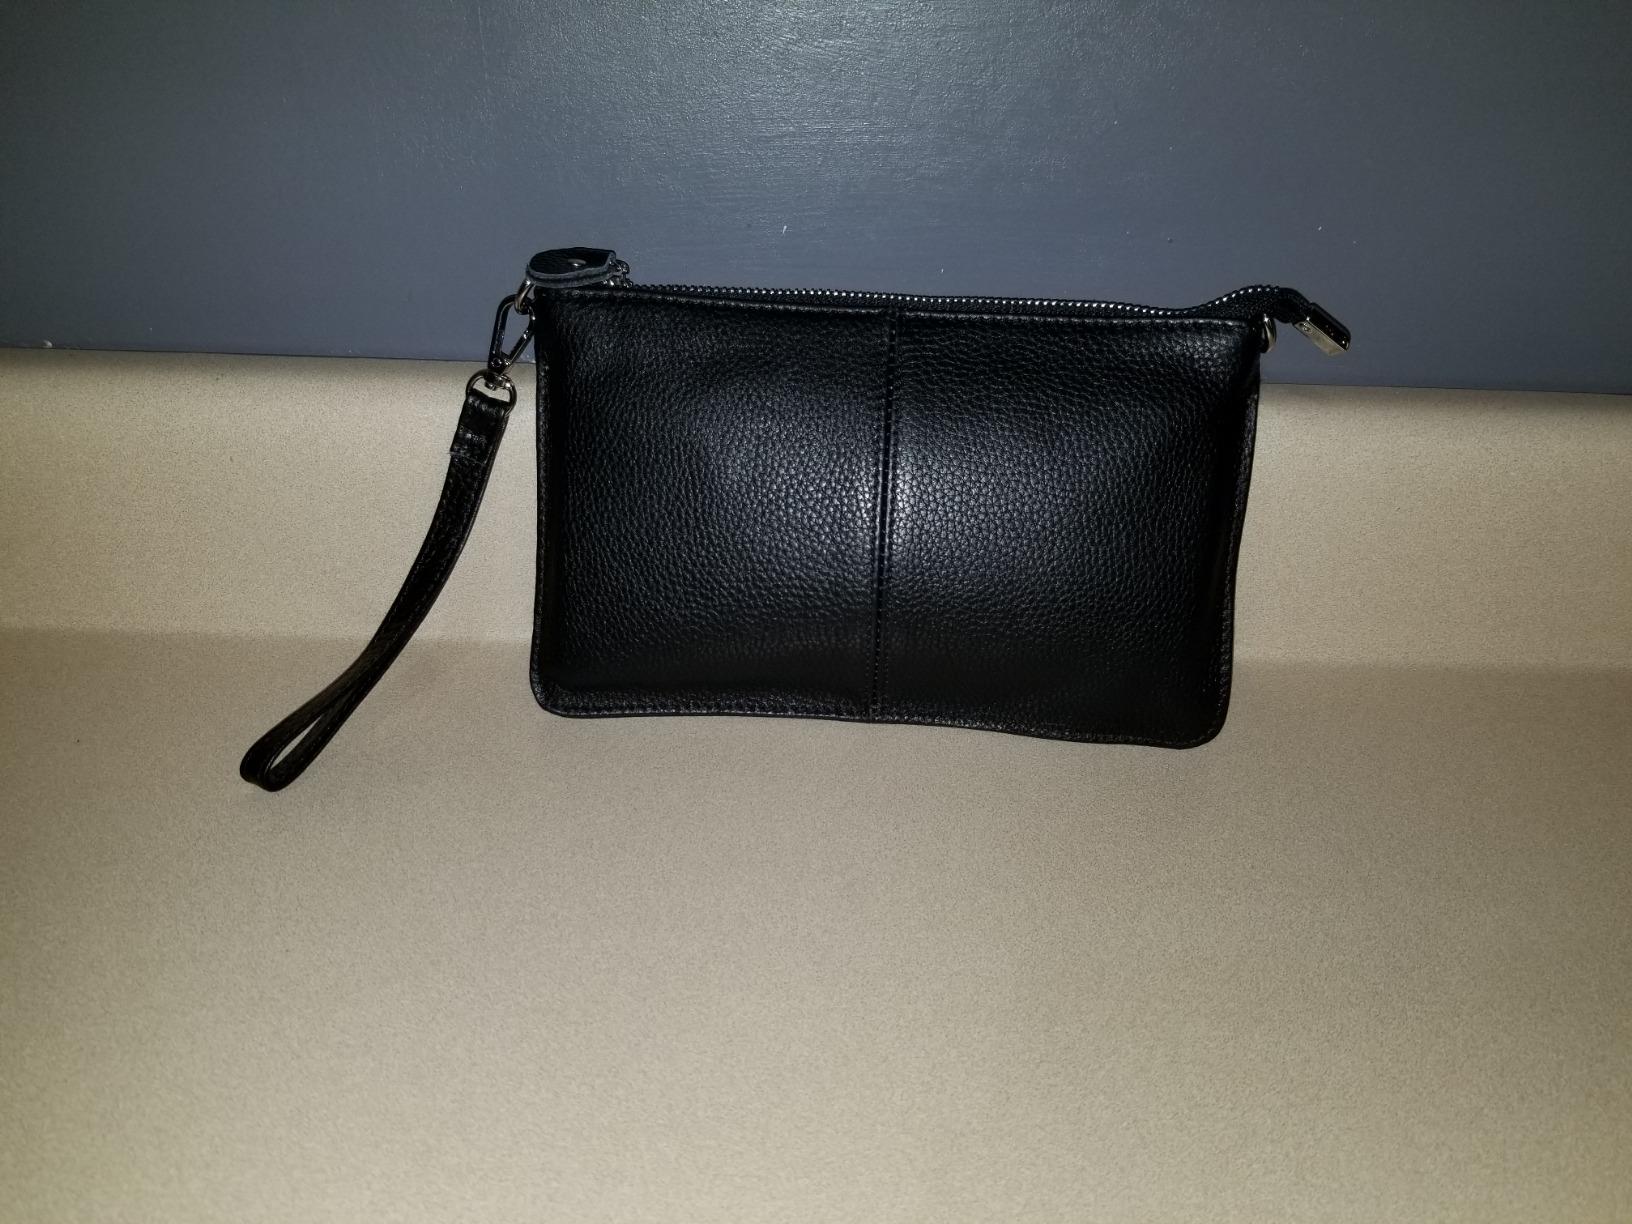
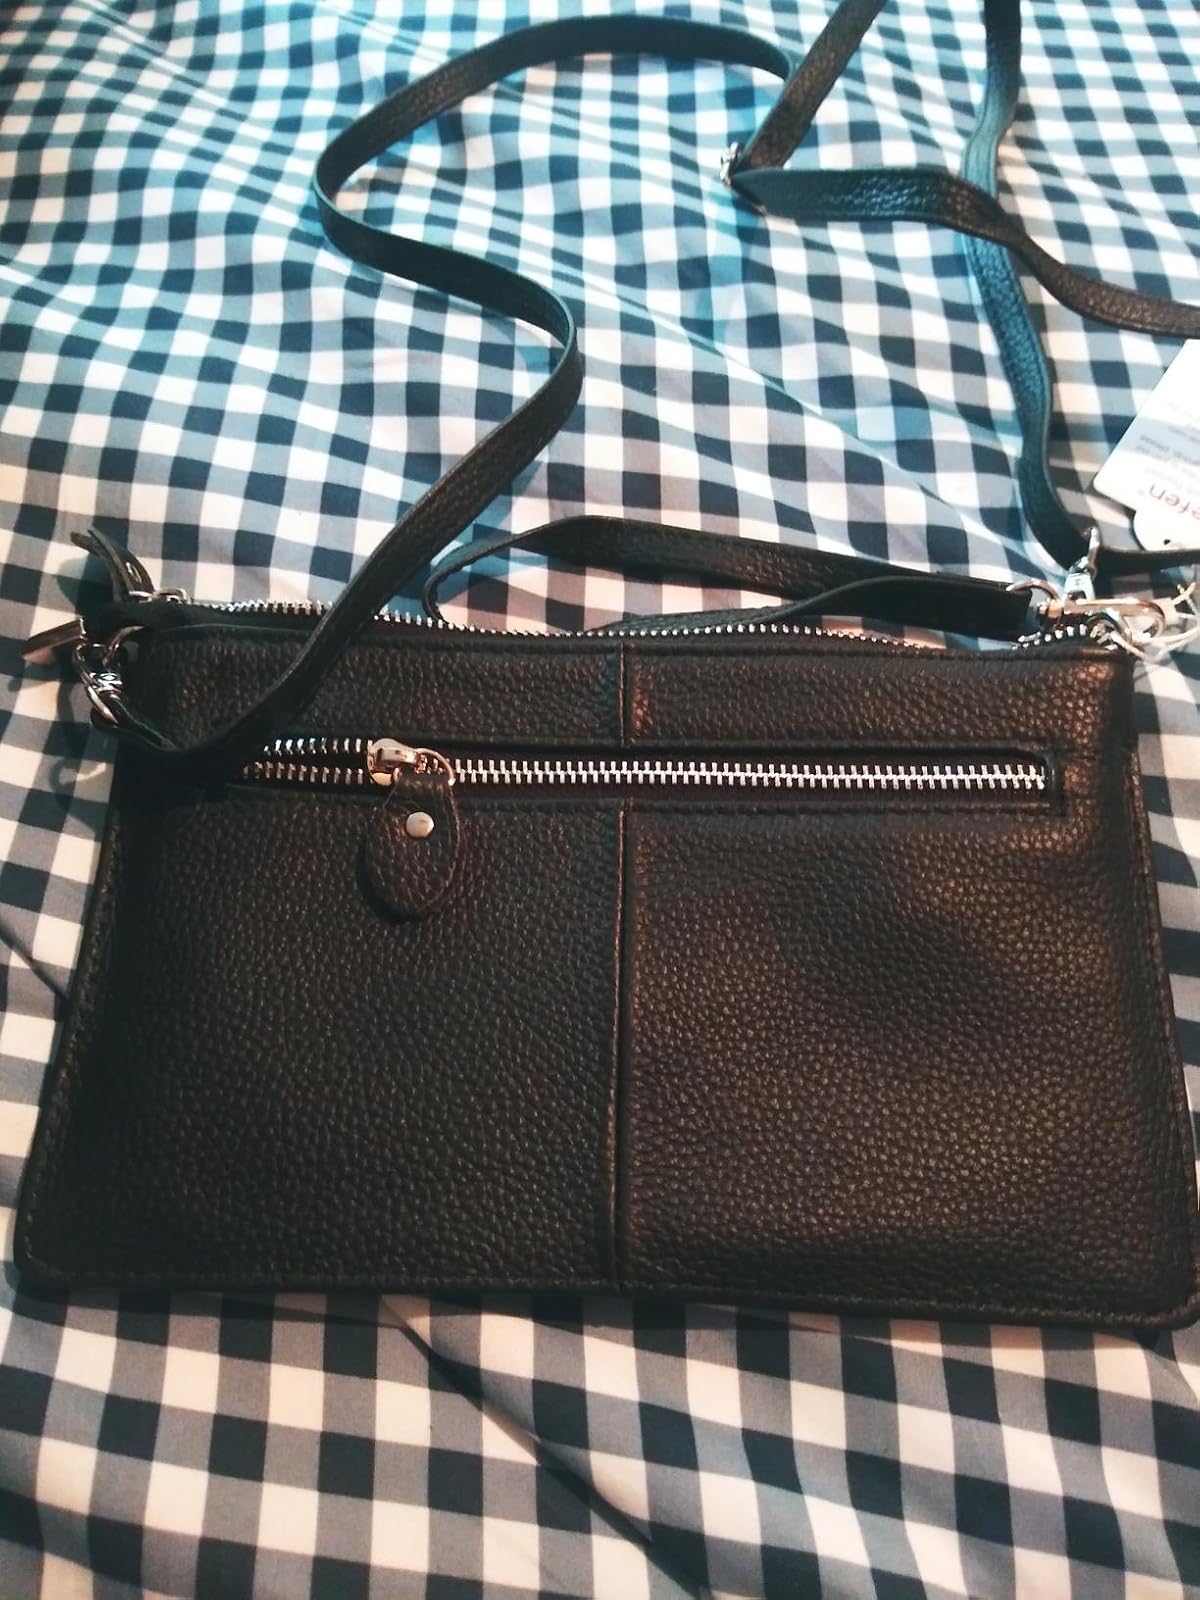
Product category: accessories_handbag
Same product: yes